Harecastle Tunnel

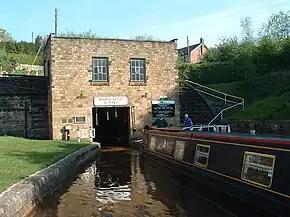
The fan room above the southern portal of the Telford tunnel

Due to the amount of traffic and the slow process of legging, Brindley's Harecastle Tunnel had become a major bottleneck on the Trent and Mersey Canal by the start of the 19th century. By the early 1820s, a commission decided that a second tunnel was required. The esteemed Scottish civil engineer, Thomas Telford, was contracted to carry out the work.